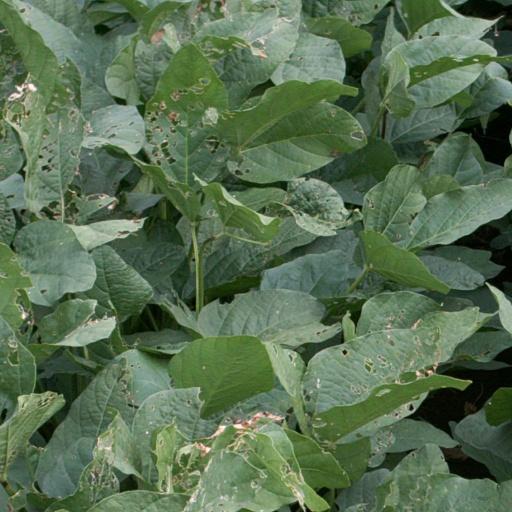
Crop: soybean